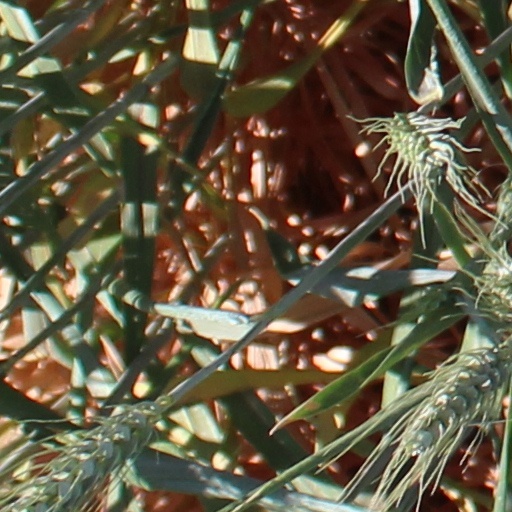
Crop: wheat